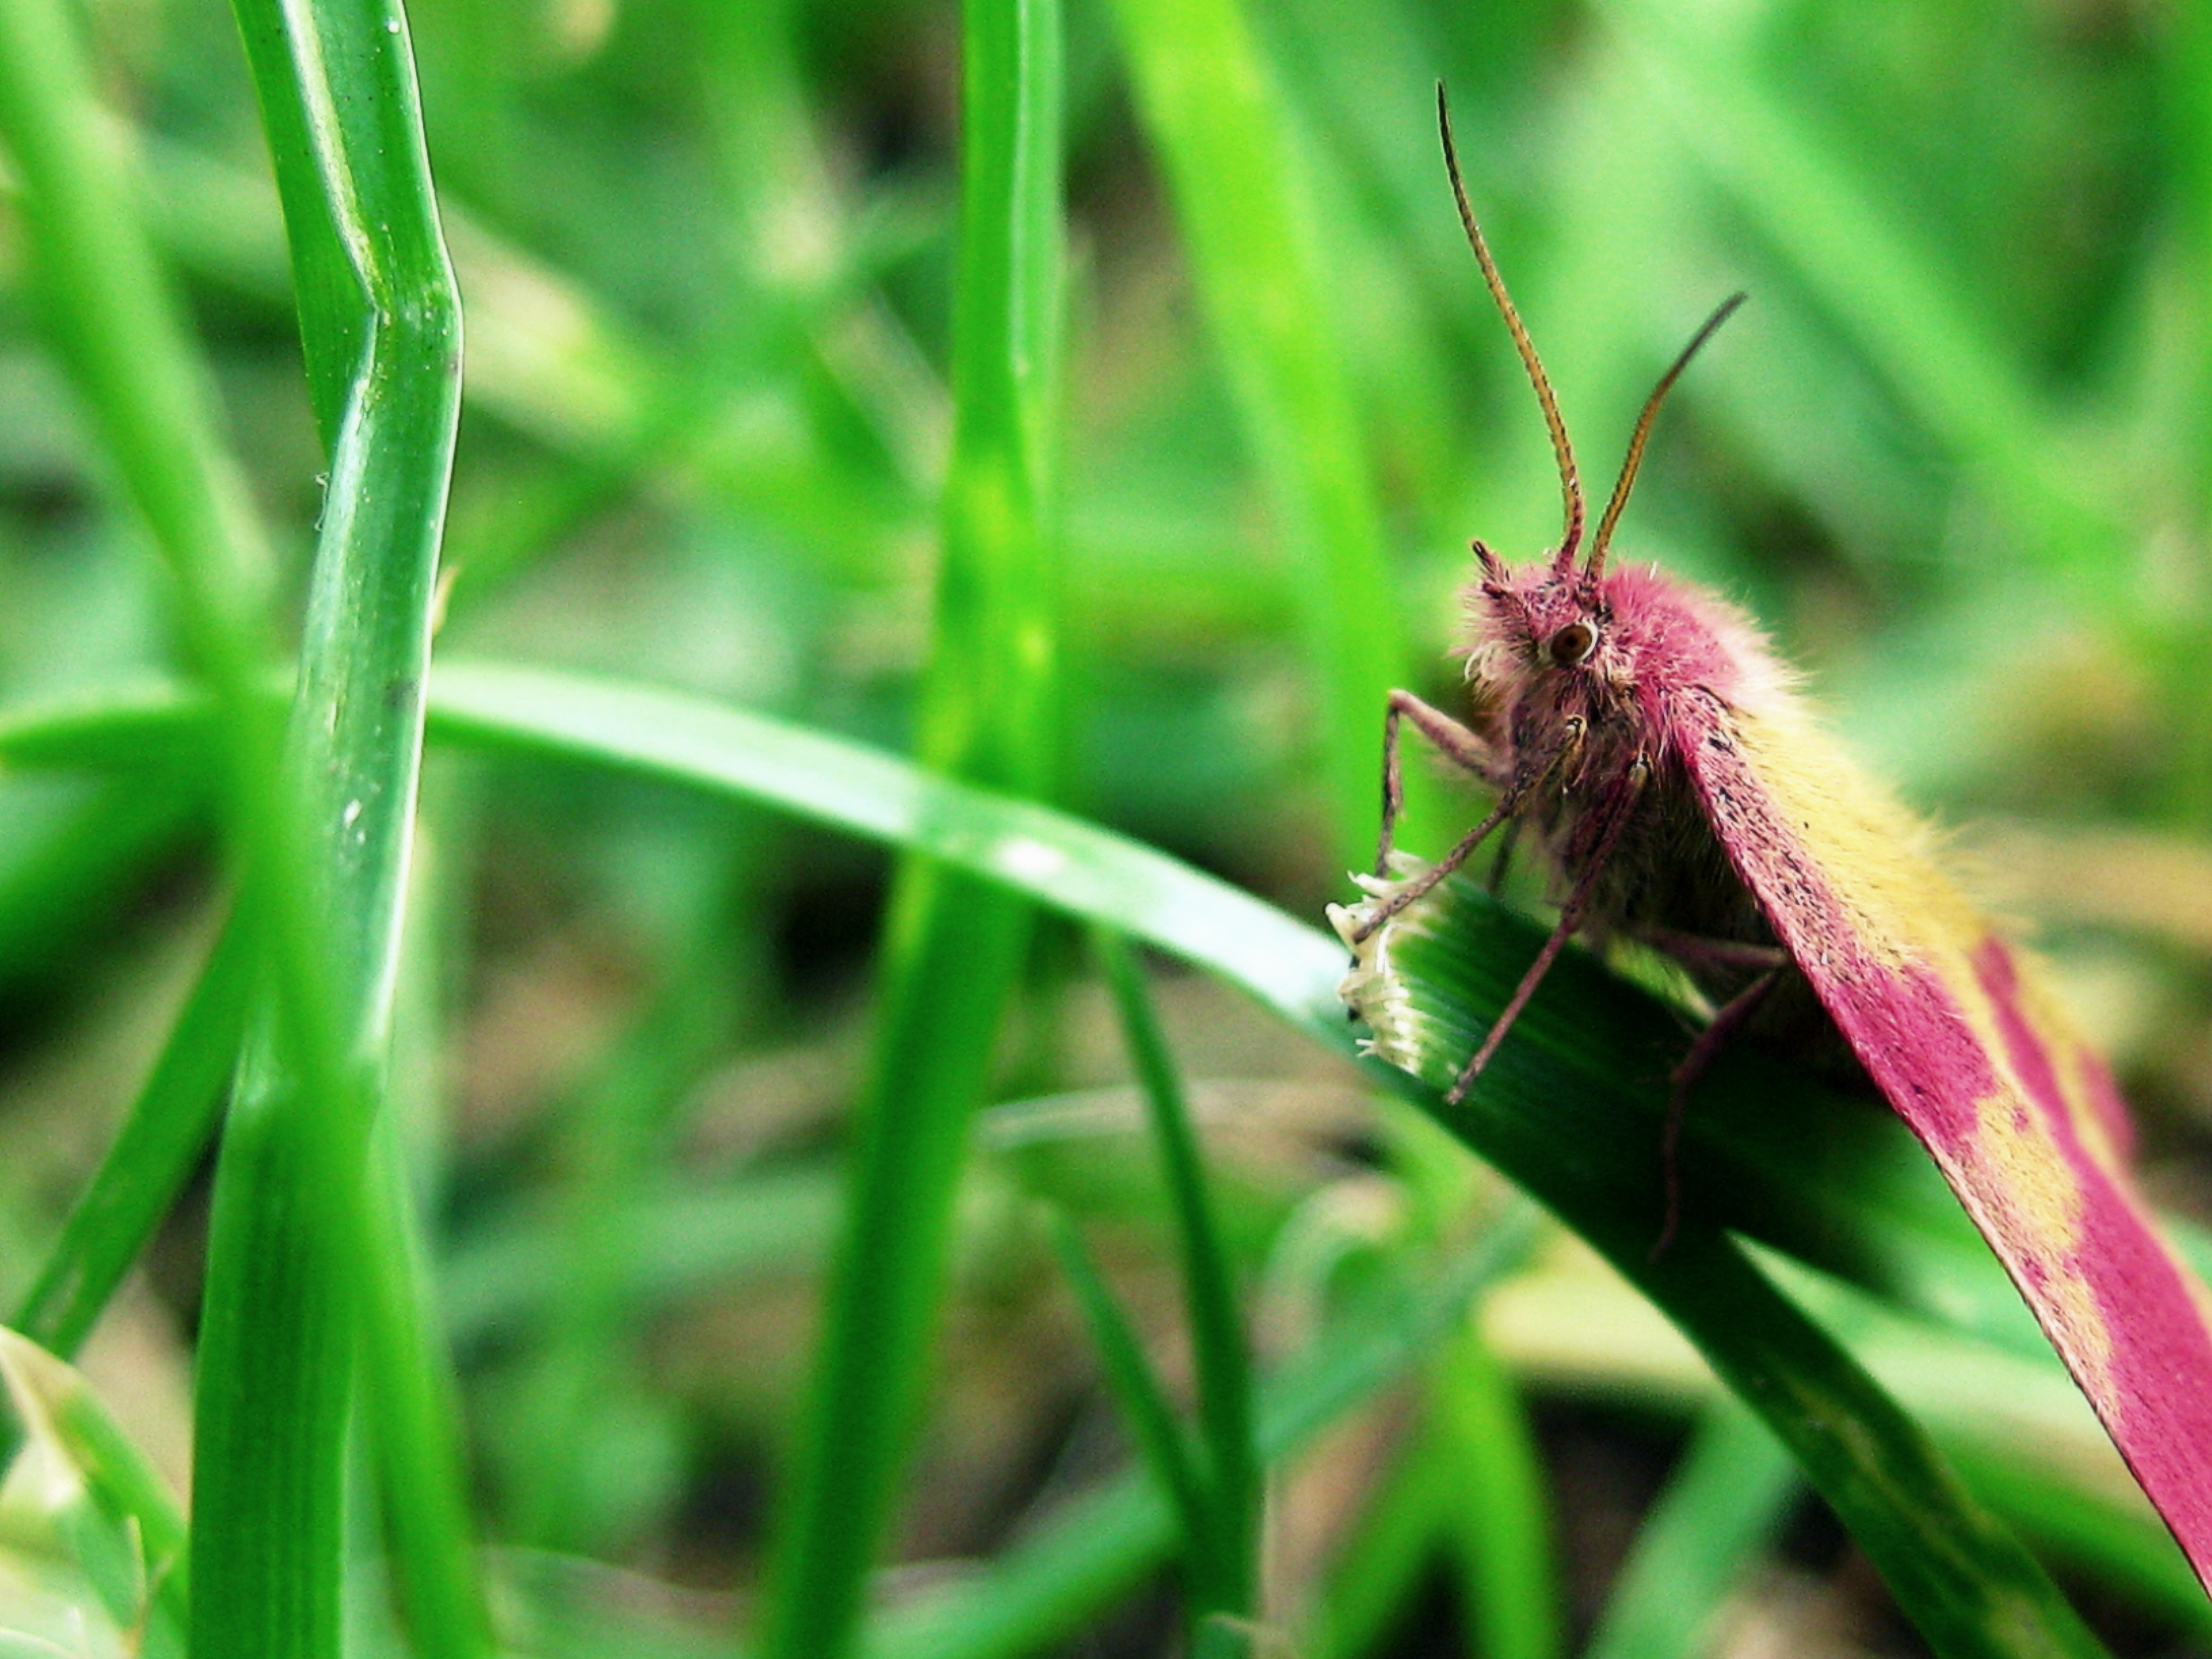
nature, grass, plant, lawn, photography, meadow, prairie, flower, foliage, green, insect, bug, moth, pink, flora, fauna, invertebrate, close up, grasshopper, macro photography, grass family, plant stem